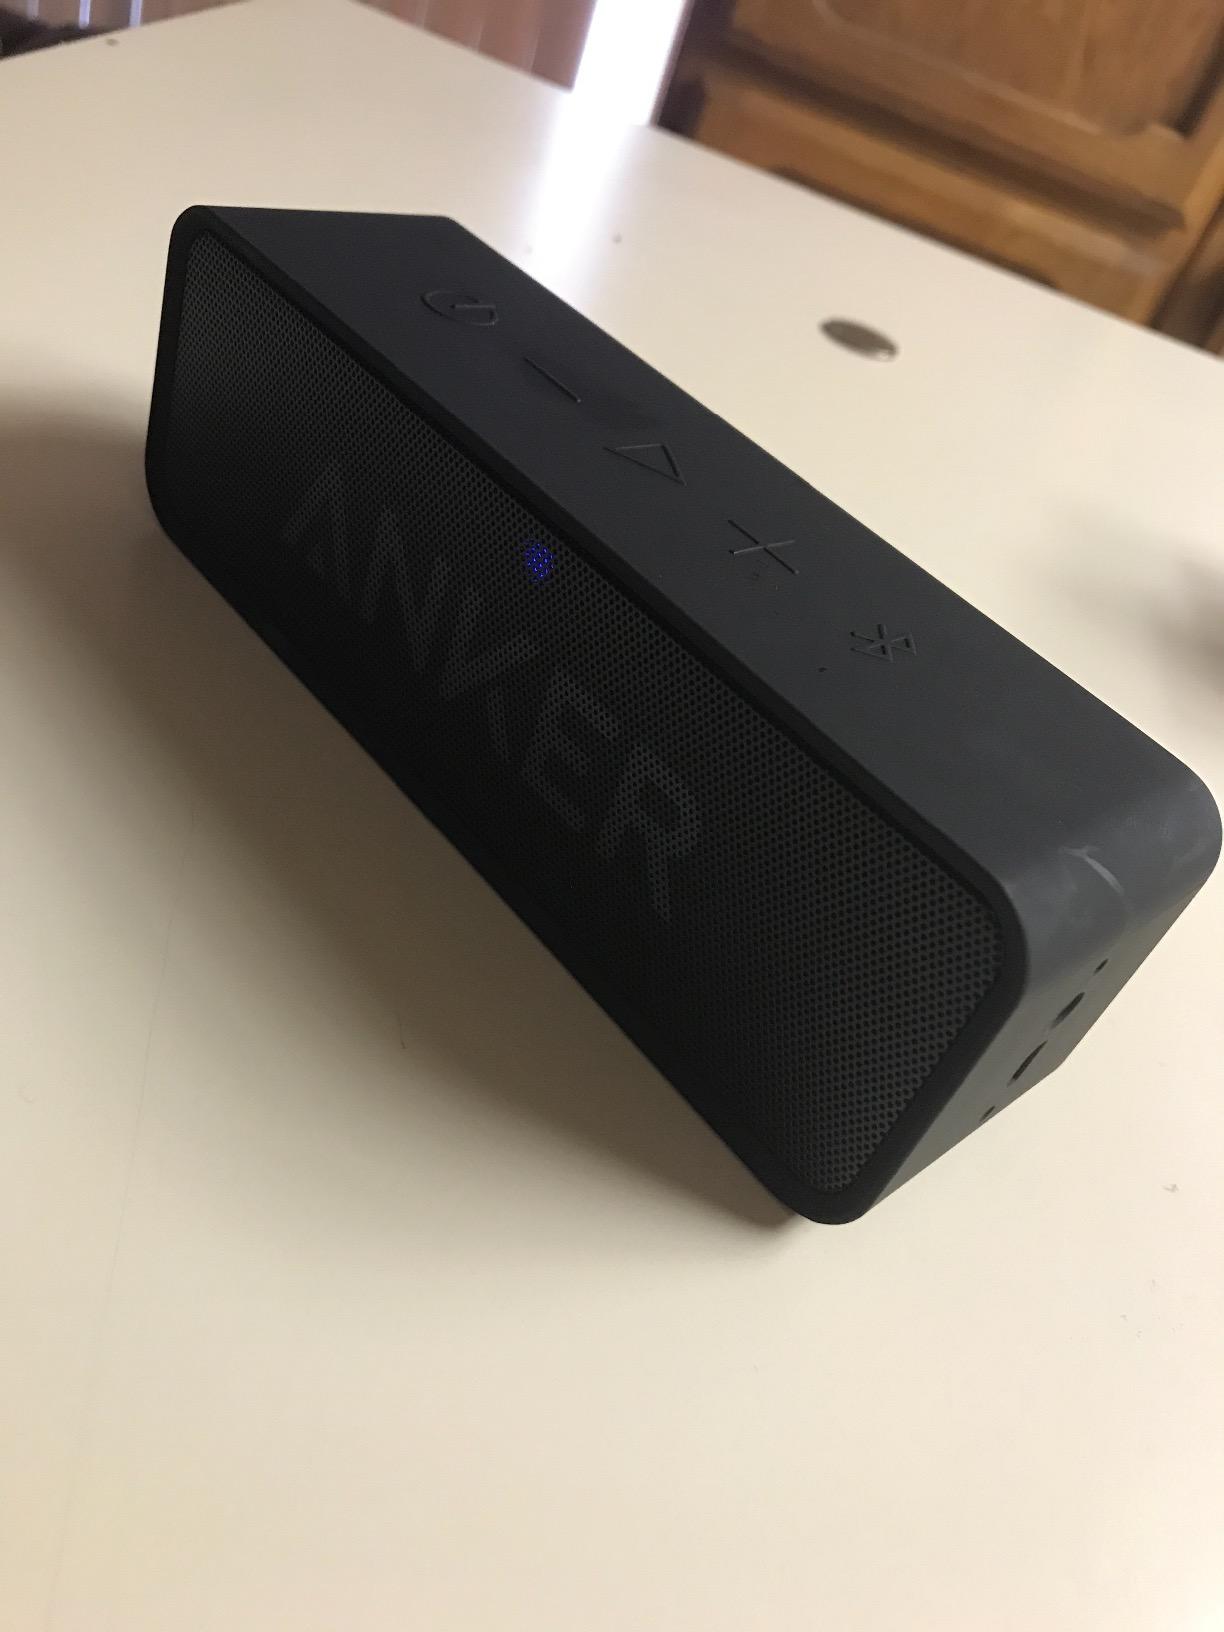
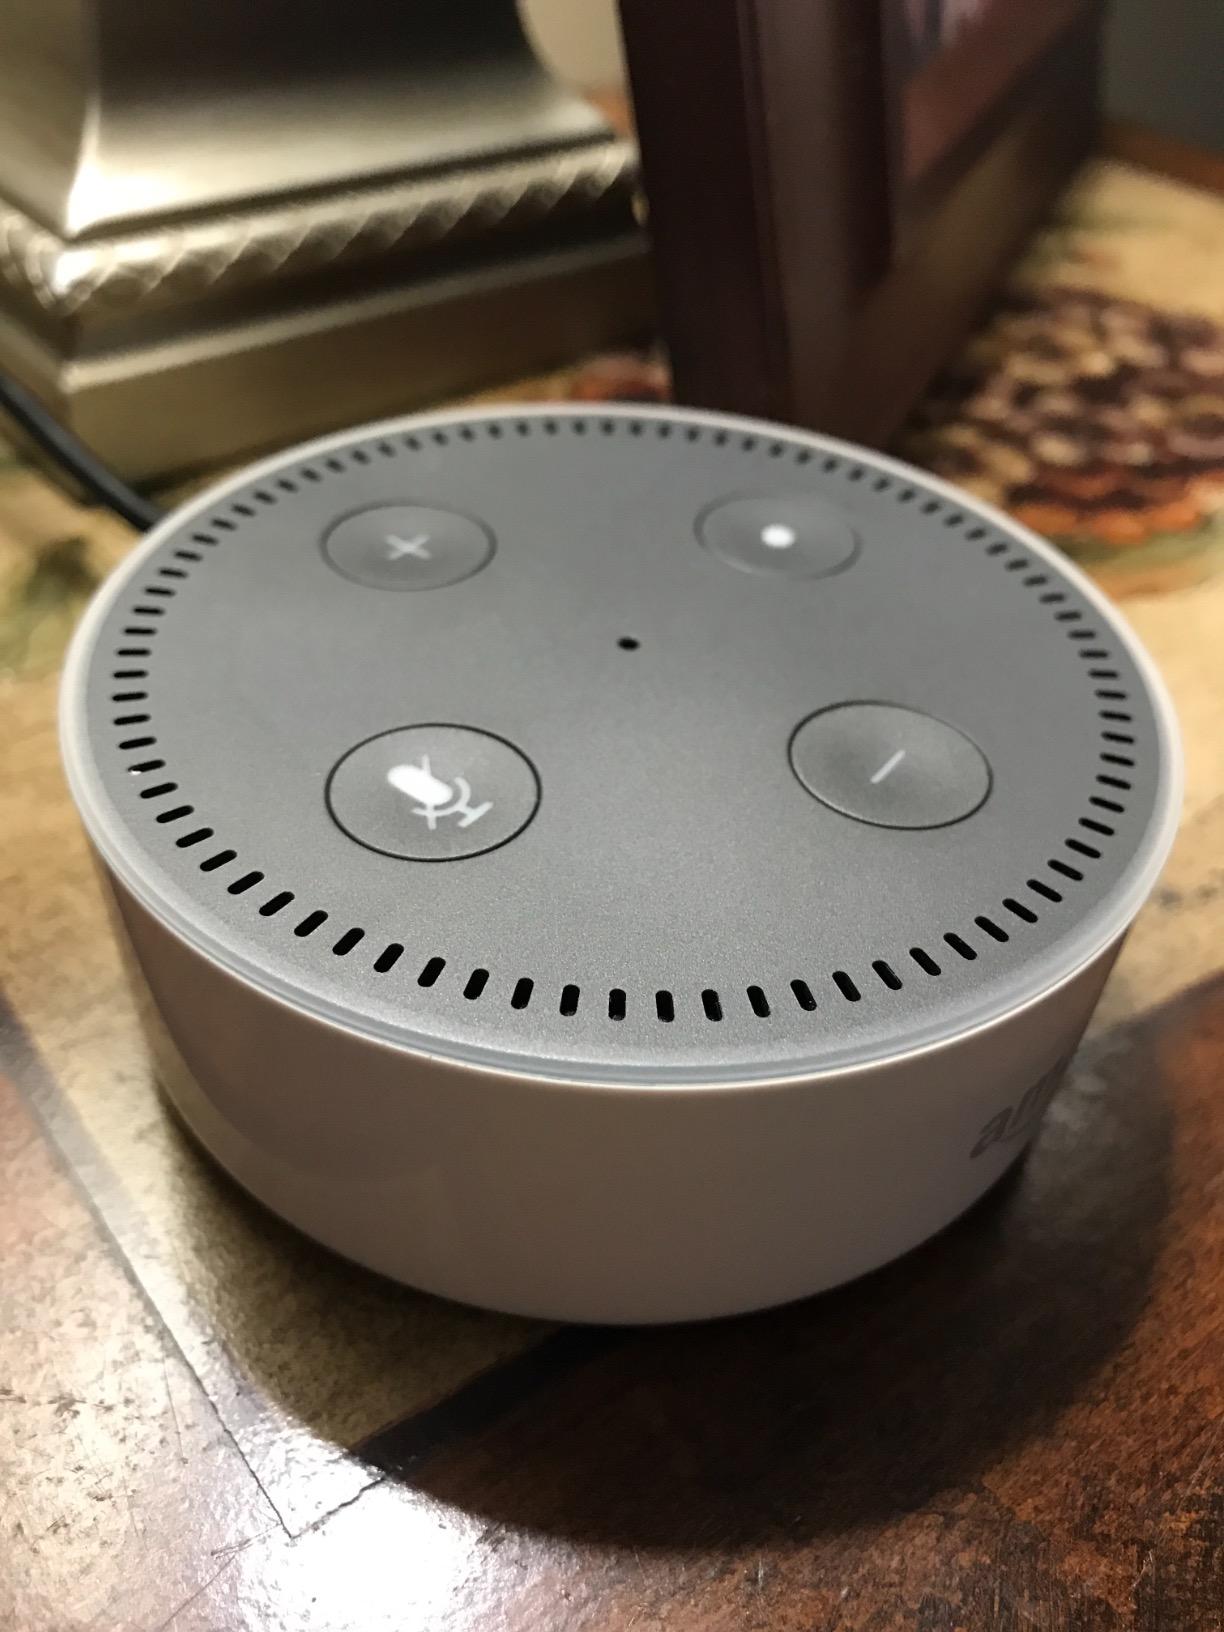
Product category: speaker
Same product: no